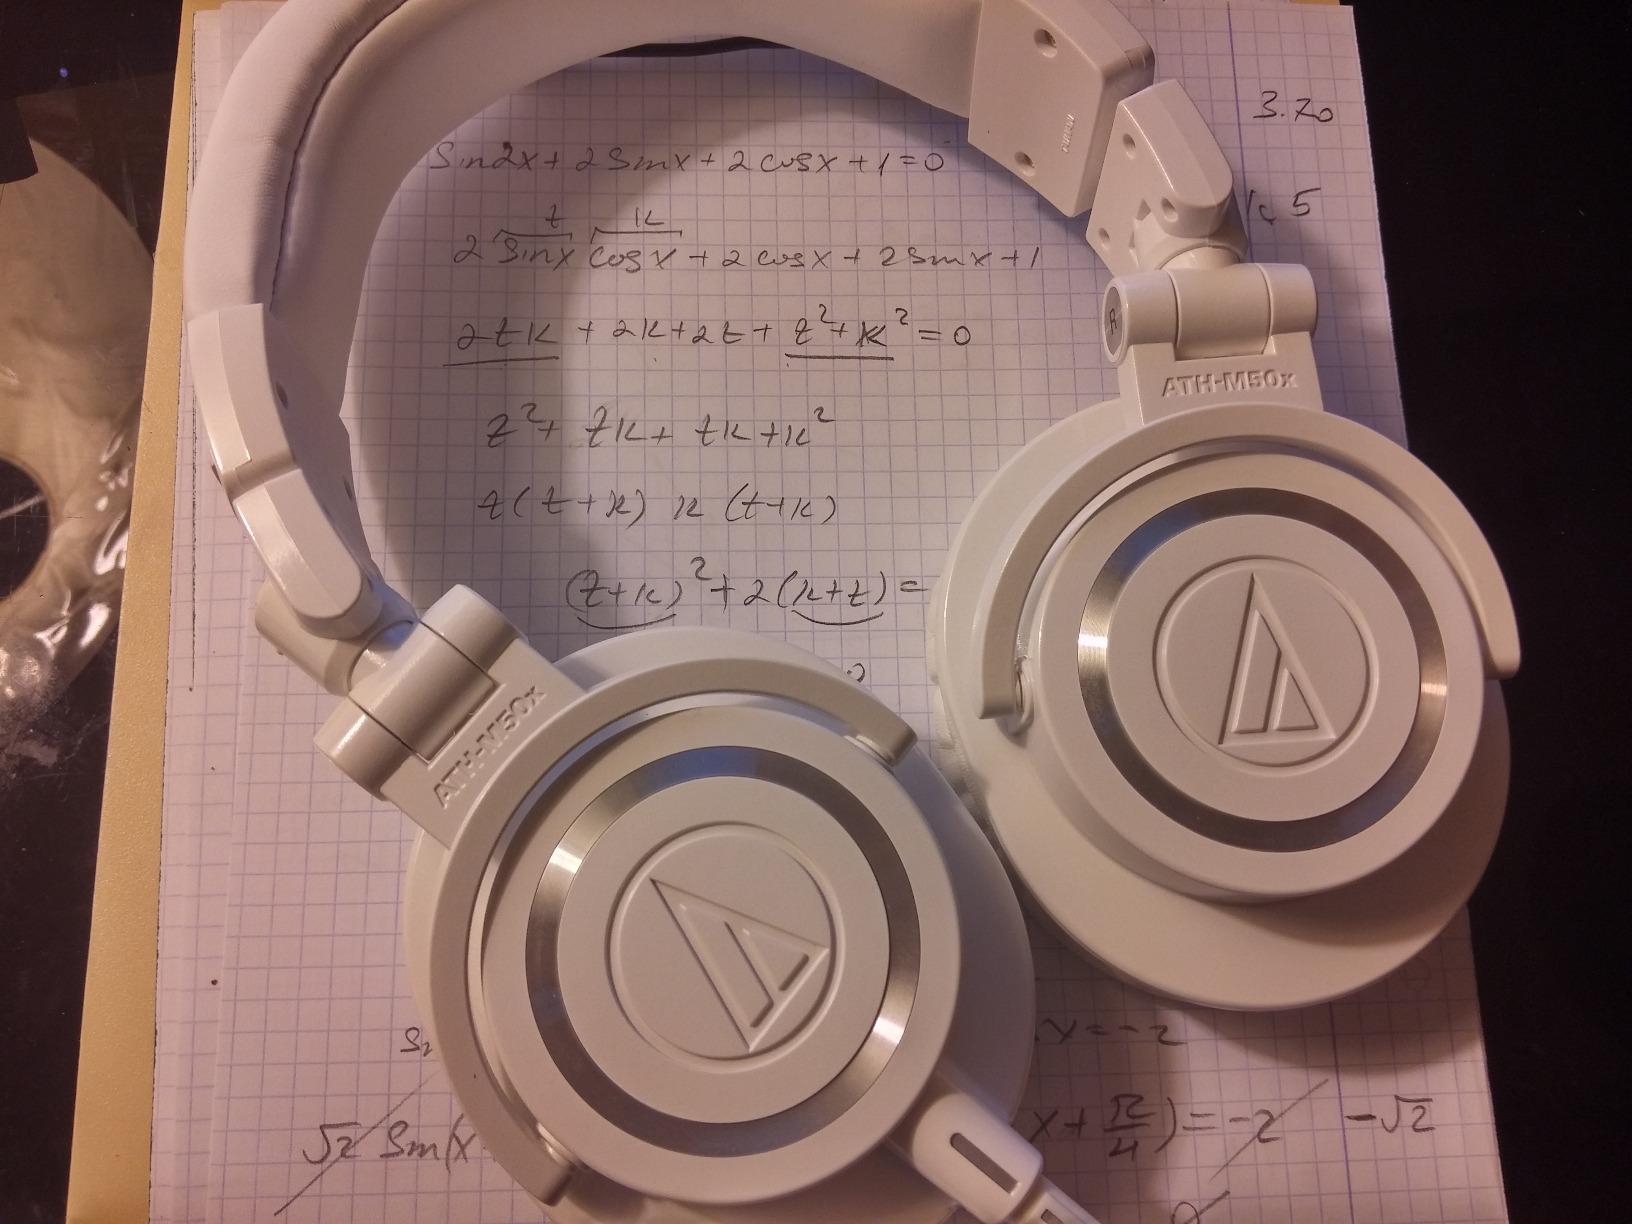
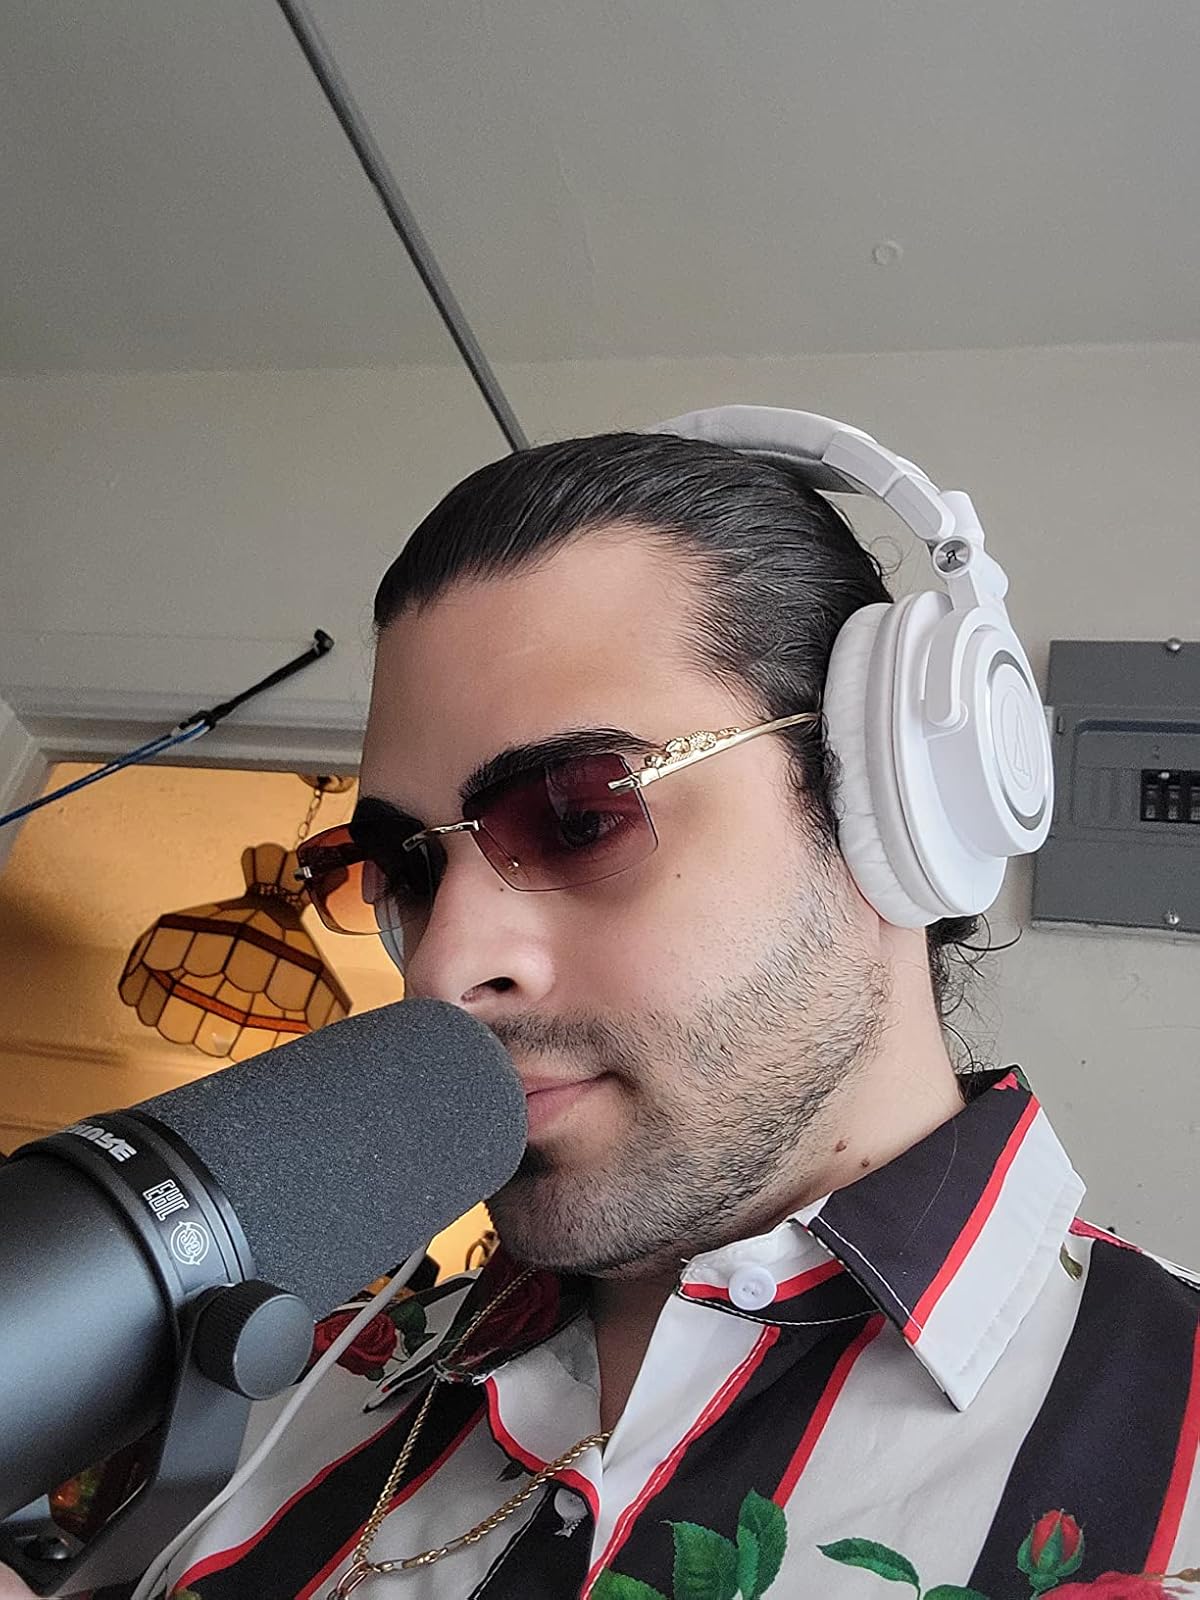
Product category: headphones
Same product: yes